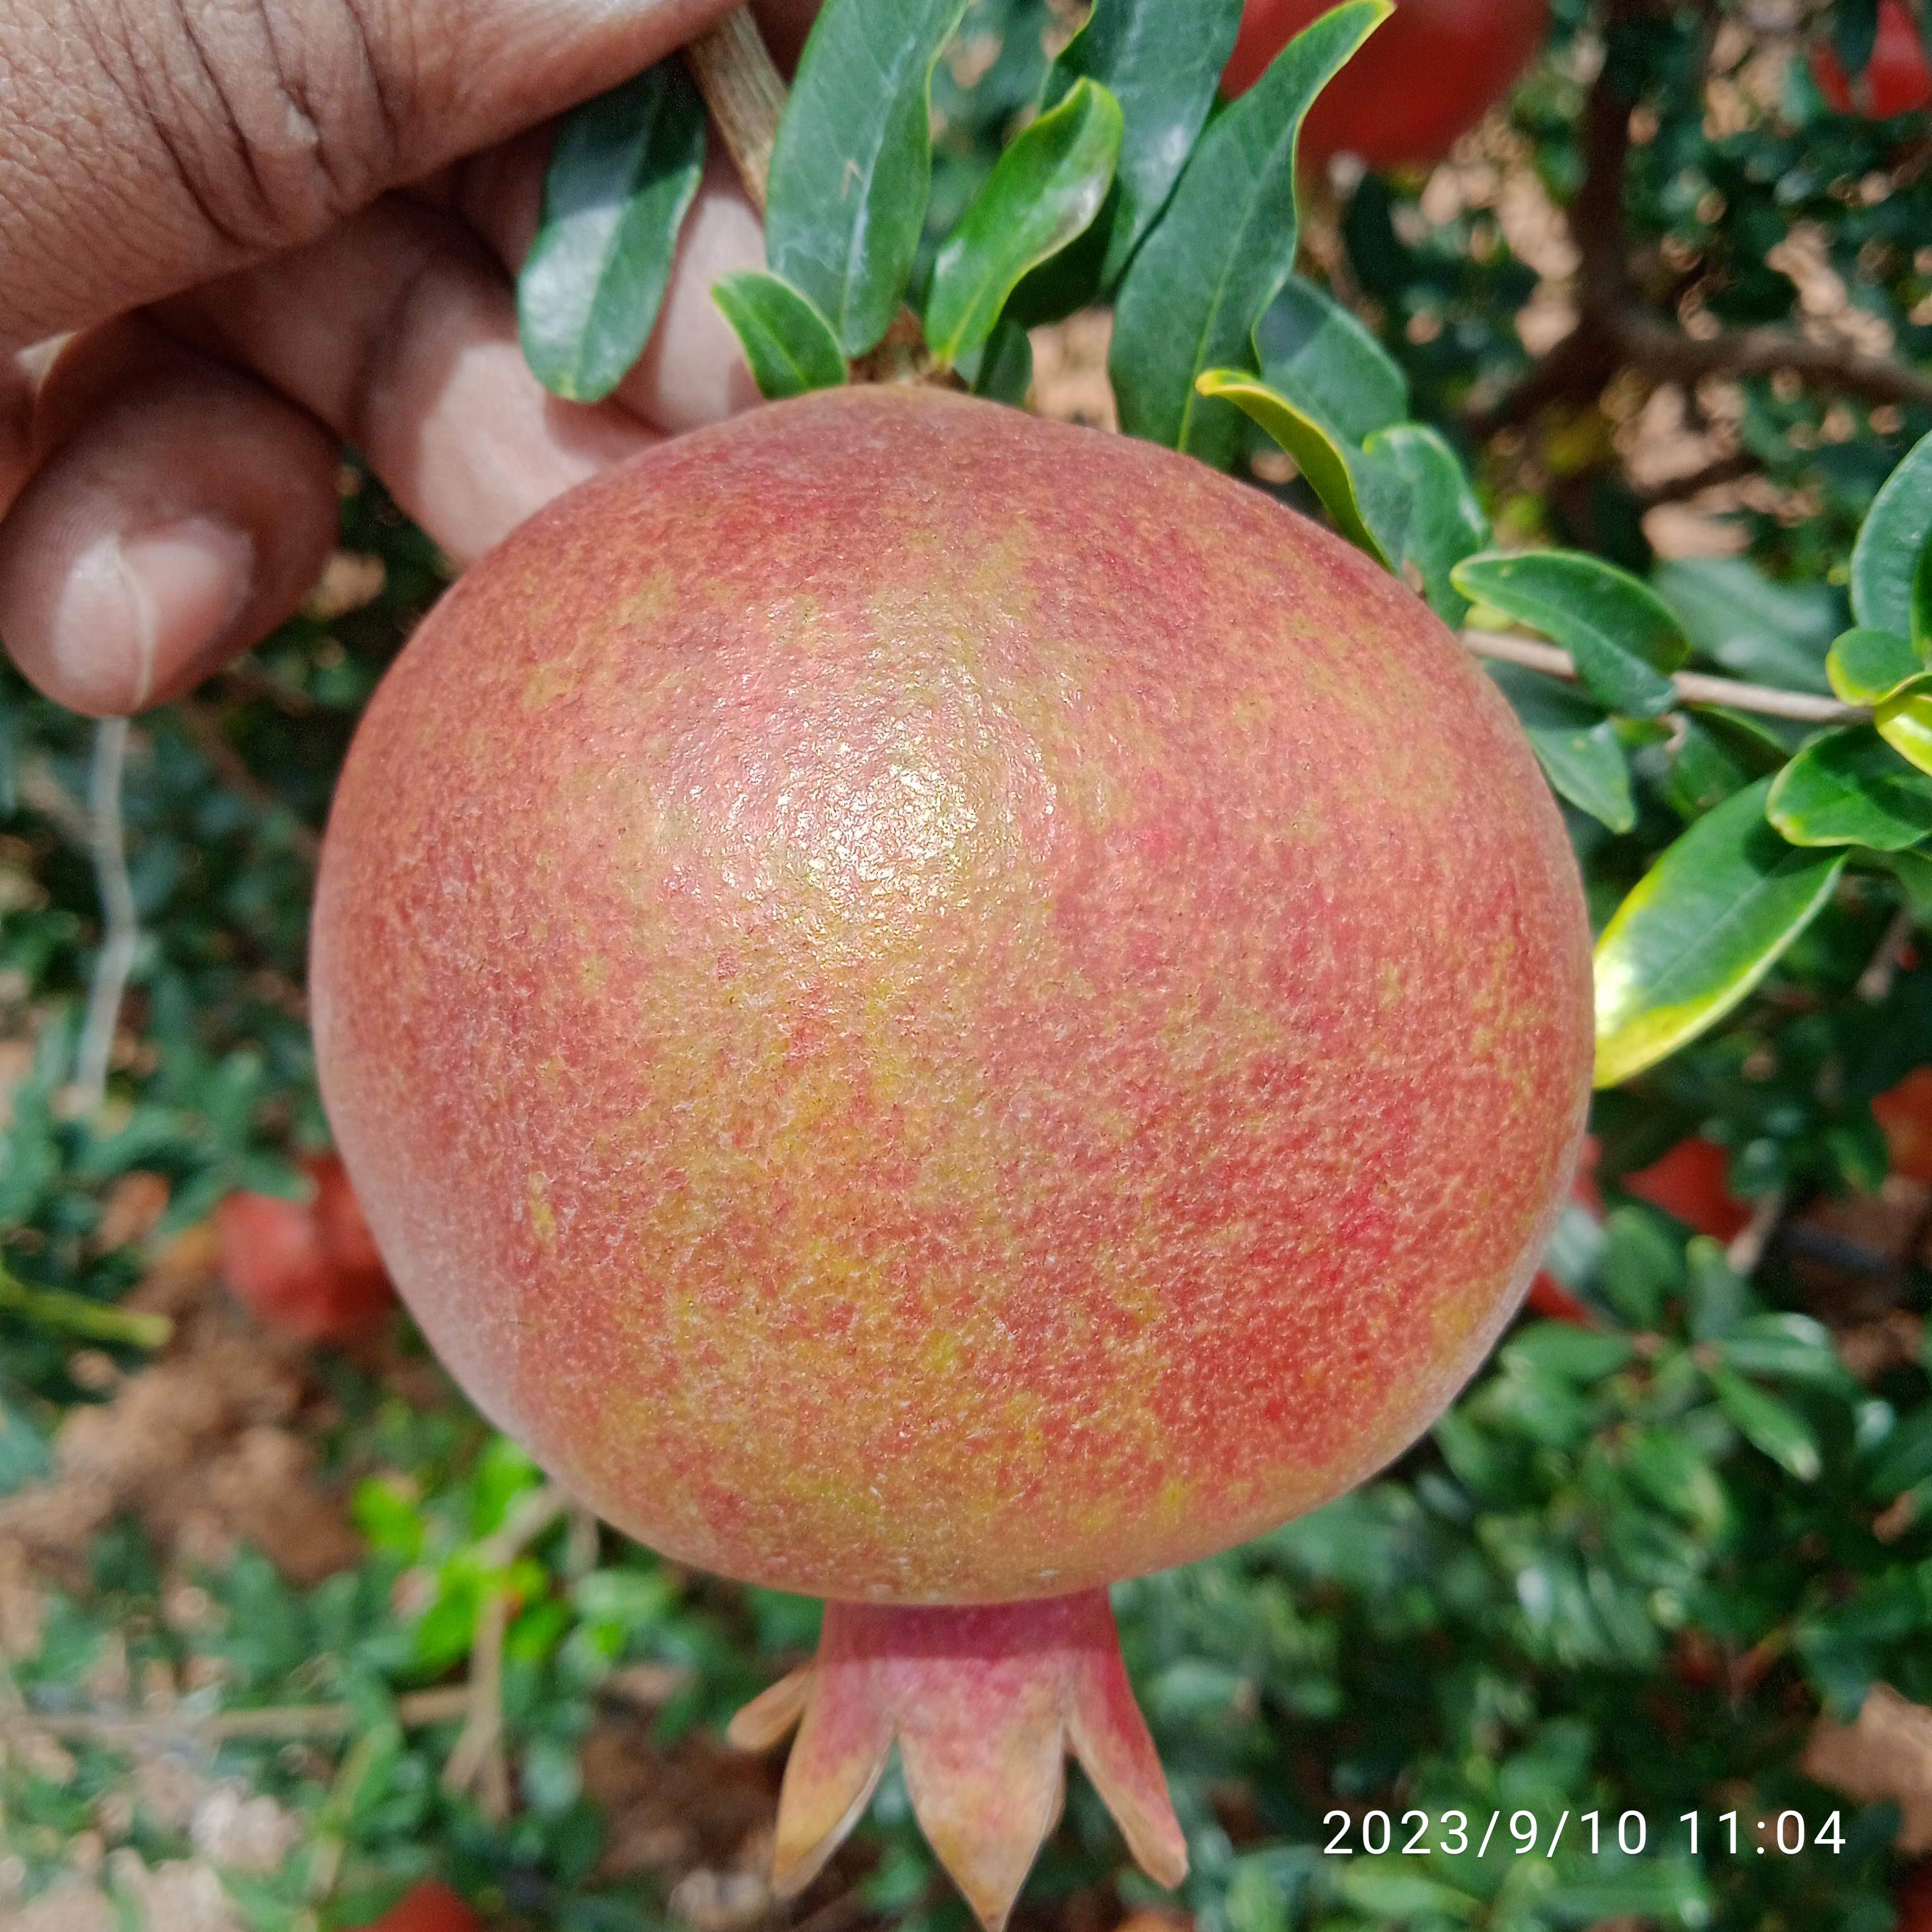
Label: Healthy